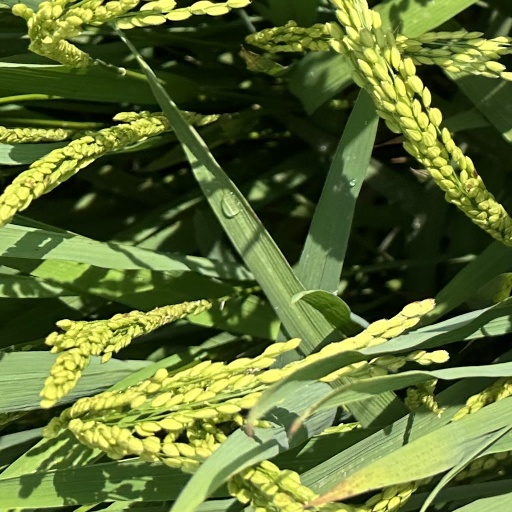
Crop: rice